John Anderson Campus

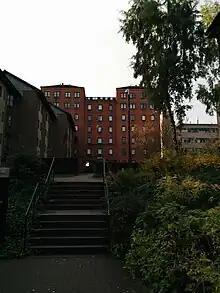
Chancellors Hall

Named after George Forbes who is affiliated with the university through his appointment to professor of natural philosophy in 1873.